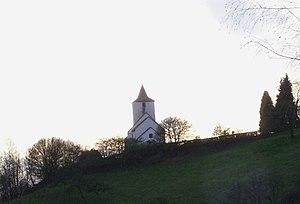
Gransdorf est une municipalité allemande située dans le land de Rhénanie-Palatinat et l'arrondissement d'Eifel-Bitburg-Prüm.